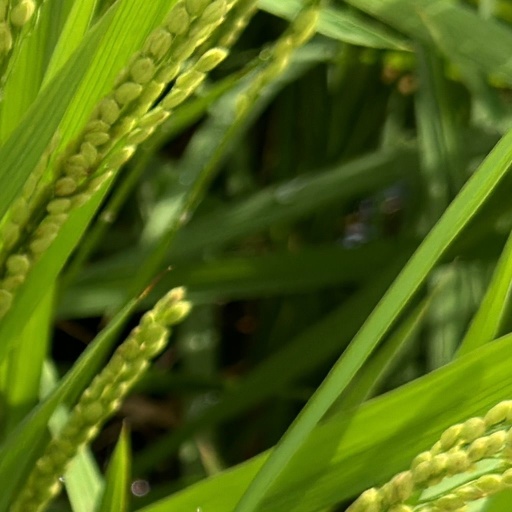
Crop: rice